Answer in natural language. How many Windows are visible in the scene? Choose between the following options: 3, 2, 1, 5 or 4
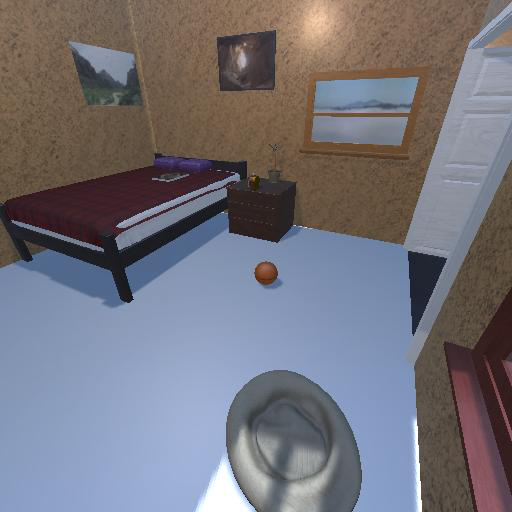
<answer>2</answer>